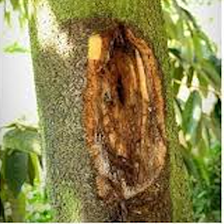
Label: stem_cracking_ gummosis